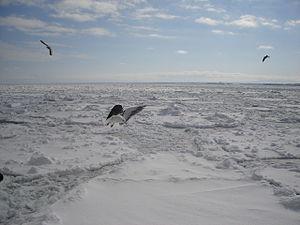
En 1996, dans son effort pour combattre la pollution sonore et pour protéger et promouvoir l'environnement, le Ministère de l'environnement du Japon a désigné les 100 sons naturels du Japon. 738 propositions arrivèrent de tout le pays et les « 100 meilleures » furent sélectionnées après examen par le groupe d'étude japonais des sons naturels. Ces éléments de paysage sonore sont des symboles pour les résidents locaux et doivent servir à promouvoir la redécouverte des sons de la vie quotidienne. La sixième Assemblée Nationale sur la conservation des paysages sonores s'est tenue à Matsuyama, dans la préfecture d'Ehime, en 2002.